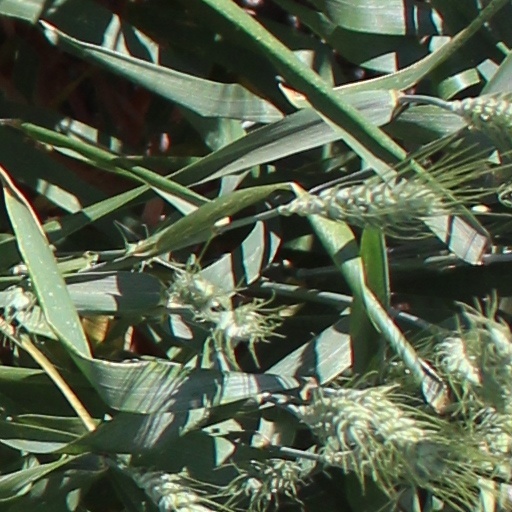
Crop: wheat